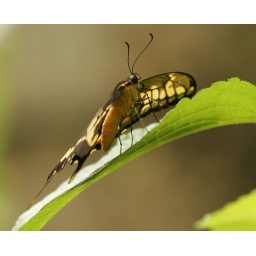
Taken in the butterfly house at Hacienda Baru, near Dominical, Costa Rica.